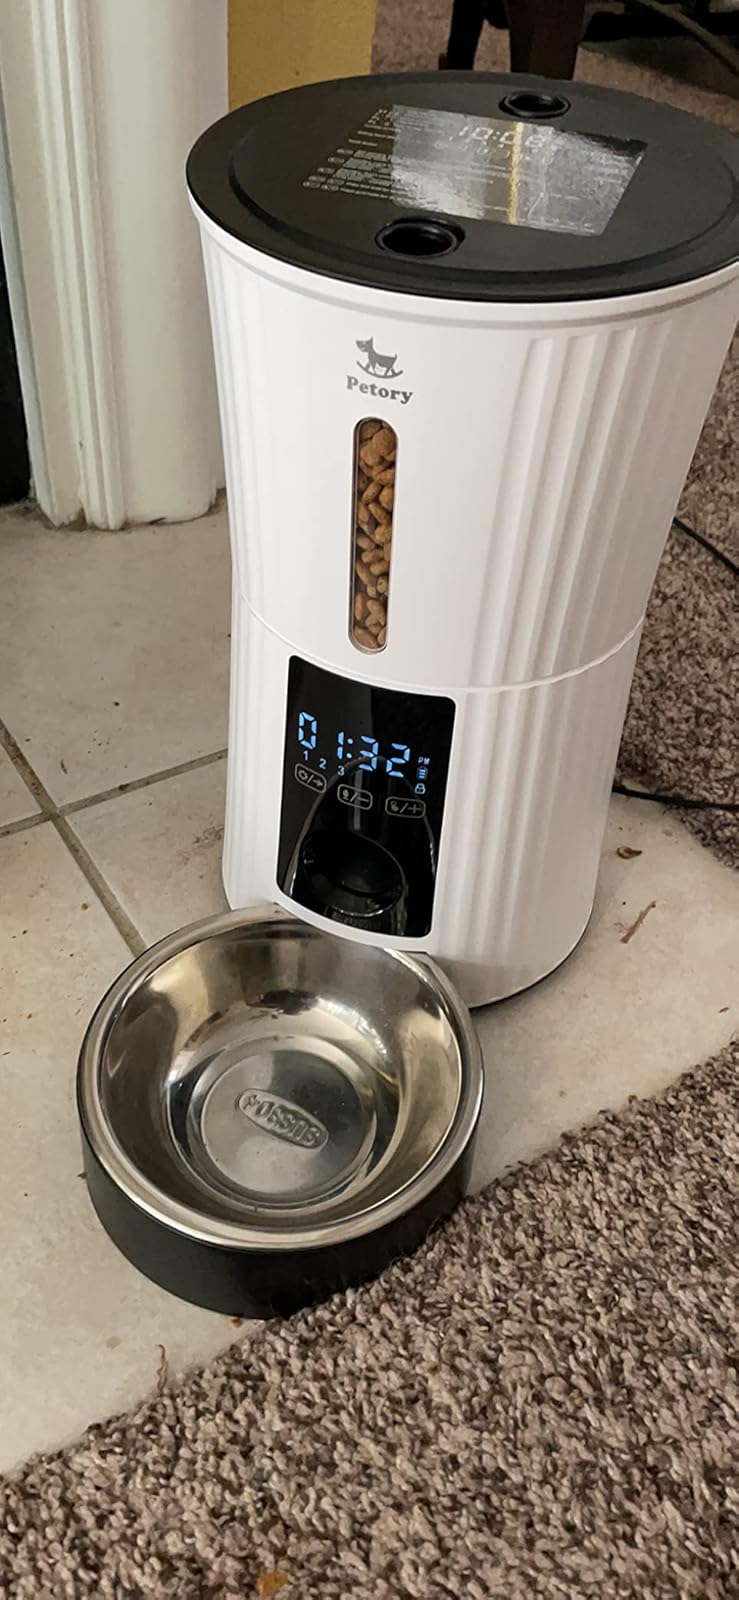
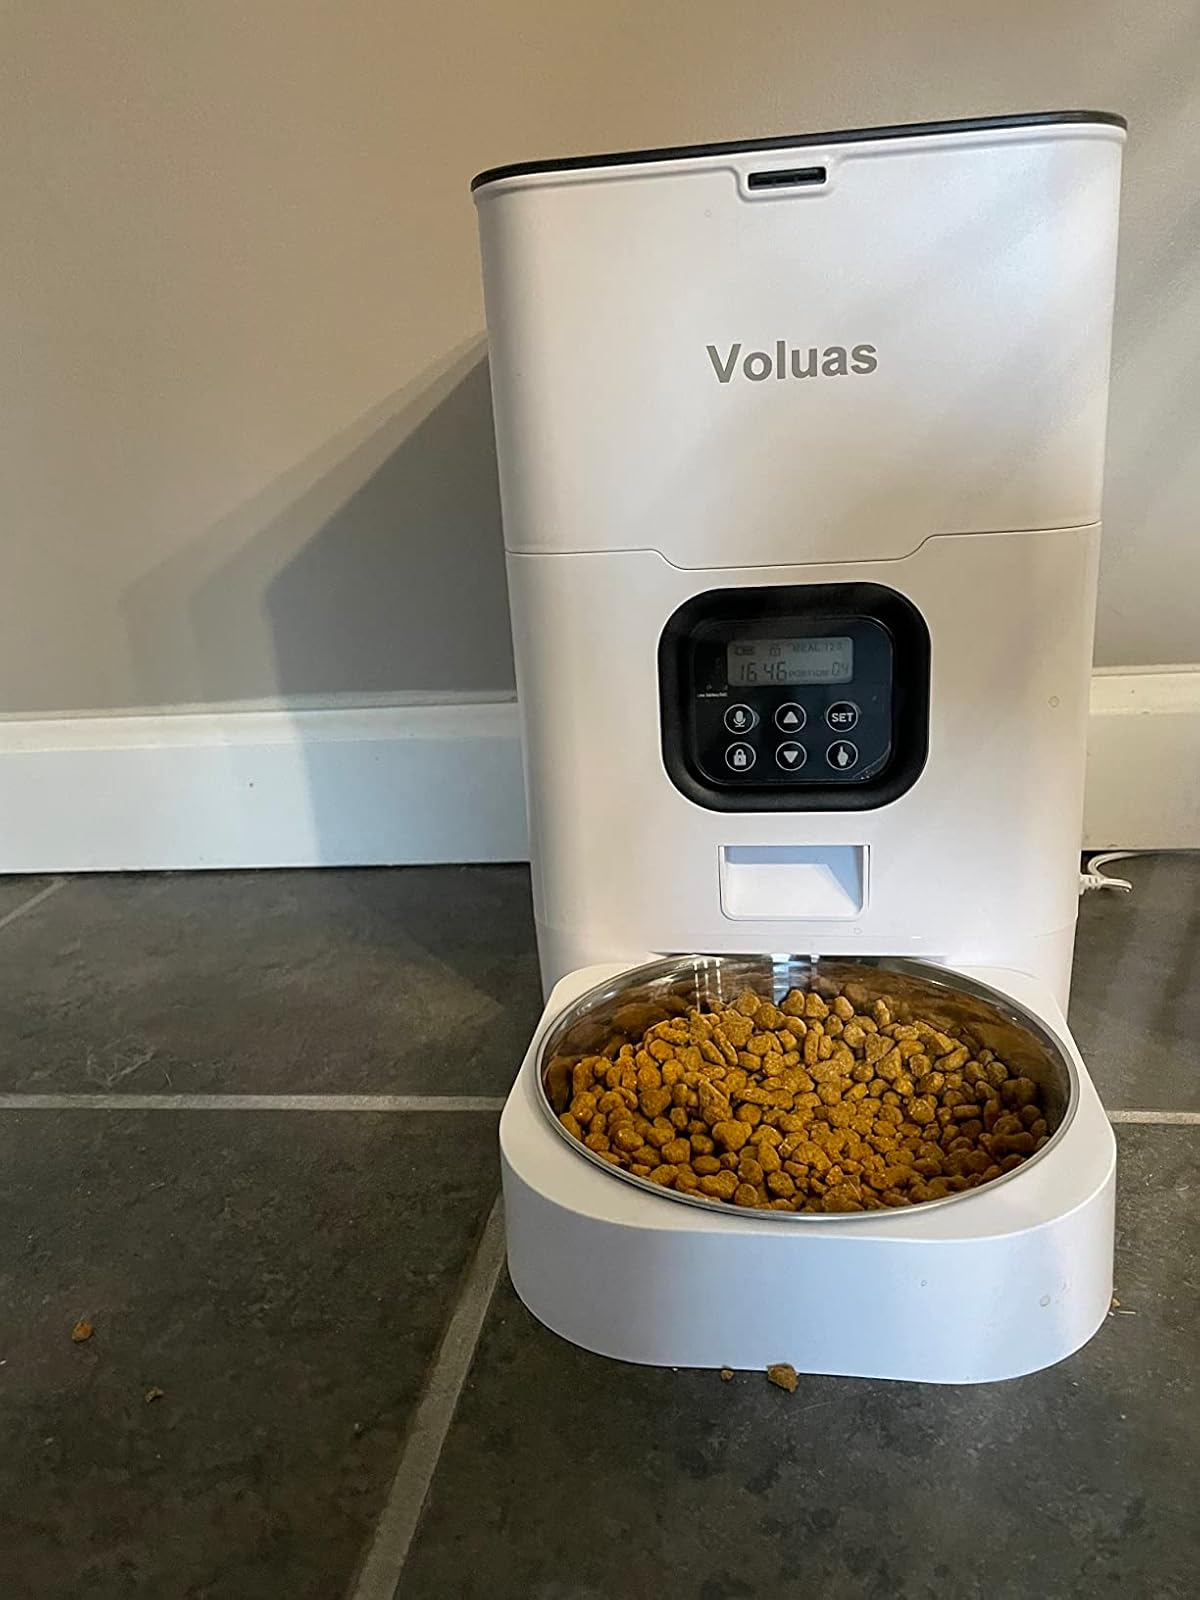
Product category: items_feeder
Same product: no